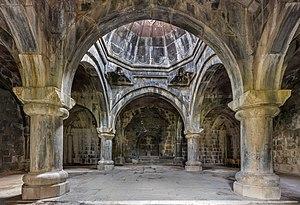
Haghpat ou Haghbat, ou Haghpatavank est un monastère arménien situé dans la communauté rurale de Haghpat, marz de Lorri, au nord-est de l'Arménie.